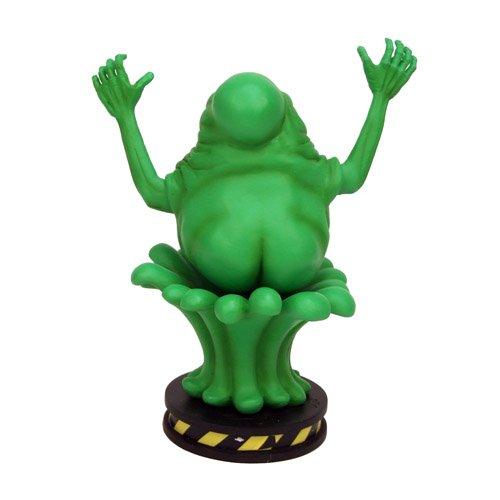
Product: Factory Entertainment Ghostbusters Slimer Premium Motion Statue
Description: Perfect gift any fan would cherish.
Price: $21.99
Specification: ProductDimensions:3x3x6.8inches|ItemWeight:1pounds|ShippingWeight:1.35pounds(Viewshippingratesandpolicies)|DomesticShipping:ItemcanbeshippedwithinU.S.|InternationalShipping:ThisitemcanbeshippedtoselectcountriesoutsideoftheU.S.LearnMore|ASIN:B00IQZB16I|Itemmodelnumber:408372|Manufacturerrecommendedage:18yearsandup